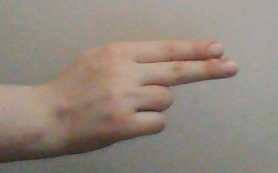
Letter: ain